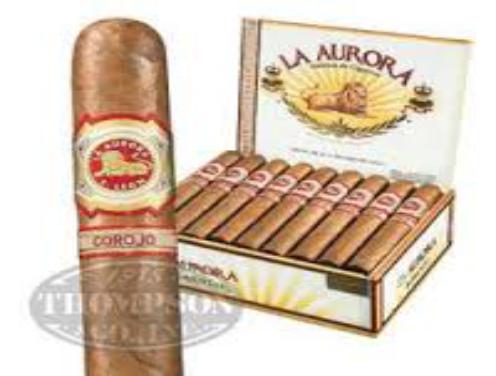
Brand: La Aurora
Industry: Necessities